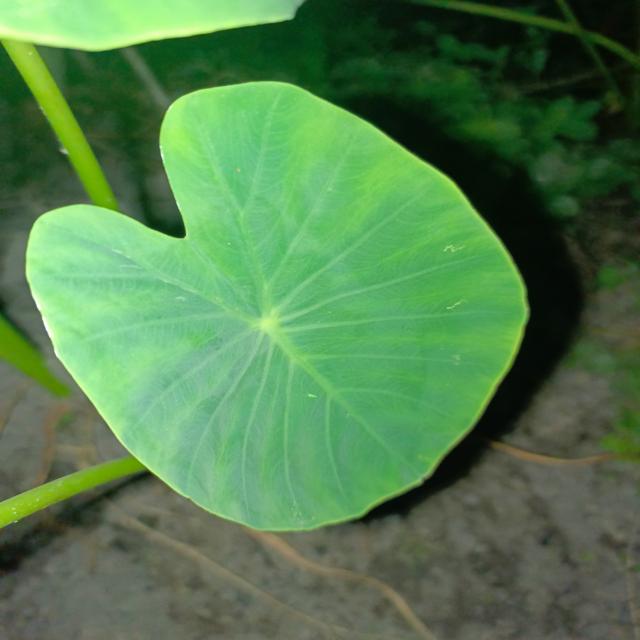
Label: Healthy